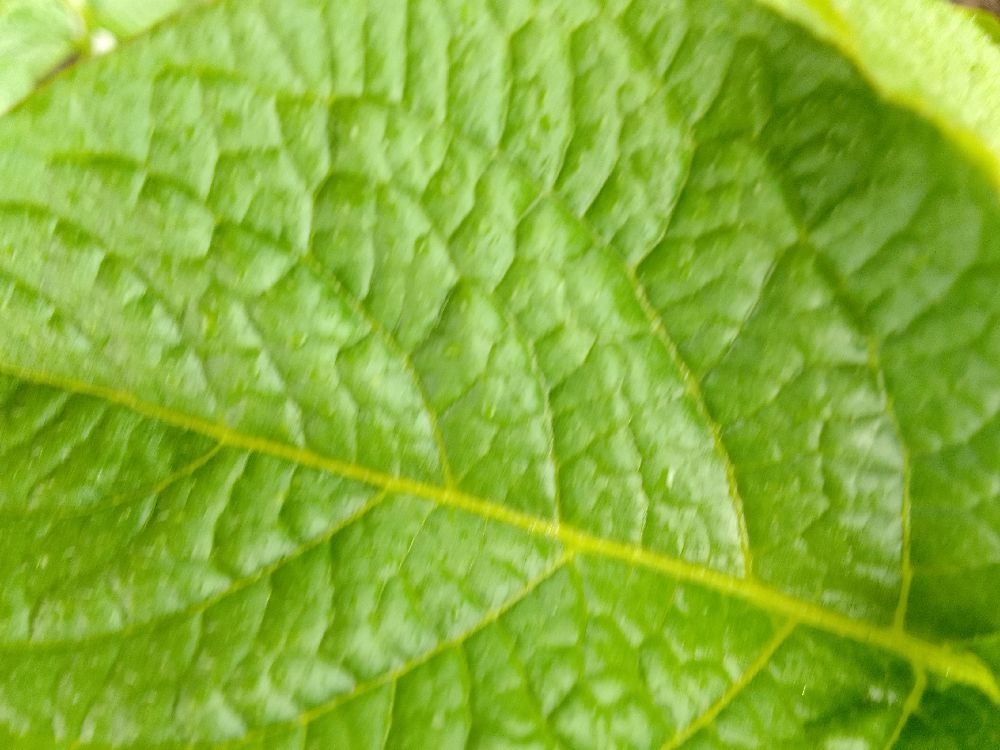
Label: Healthy